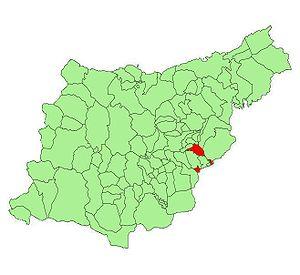
Gaztelu est une commune du Guipuscoa dans la communauté autonome du Pays basque en Espagne.